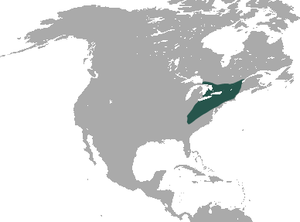
La Taupe à queue velue ou chevelue est une espèce de taupes de la famille des Talpidae. Il s'agit de la seule espèce du genre Parascalops. On la retrouve à l'est de l'Amérique du Nord. Son pelage est de couleur gris foncé.